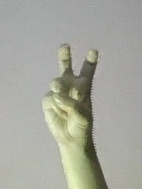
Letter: toot